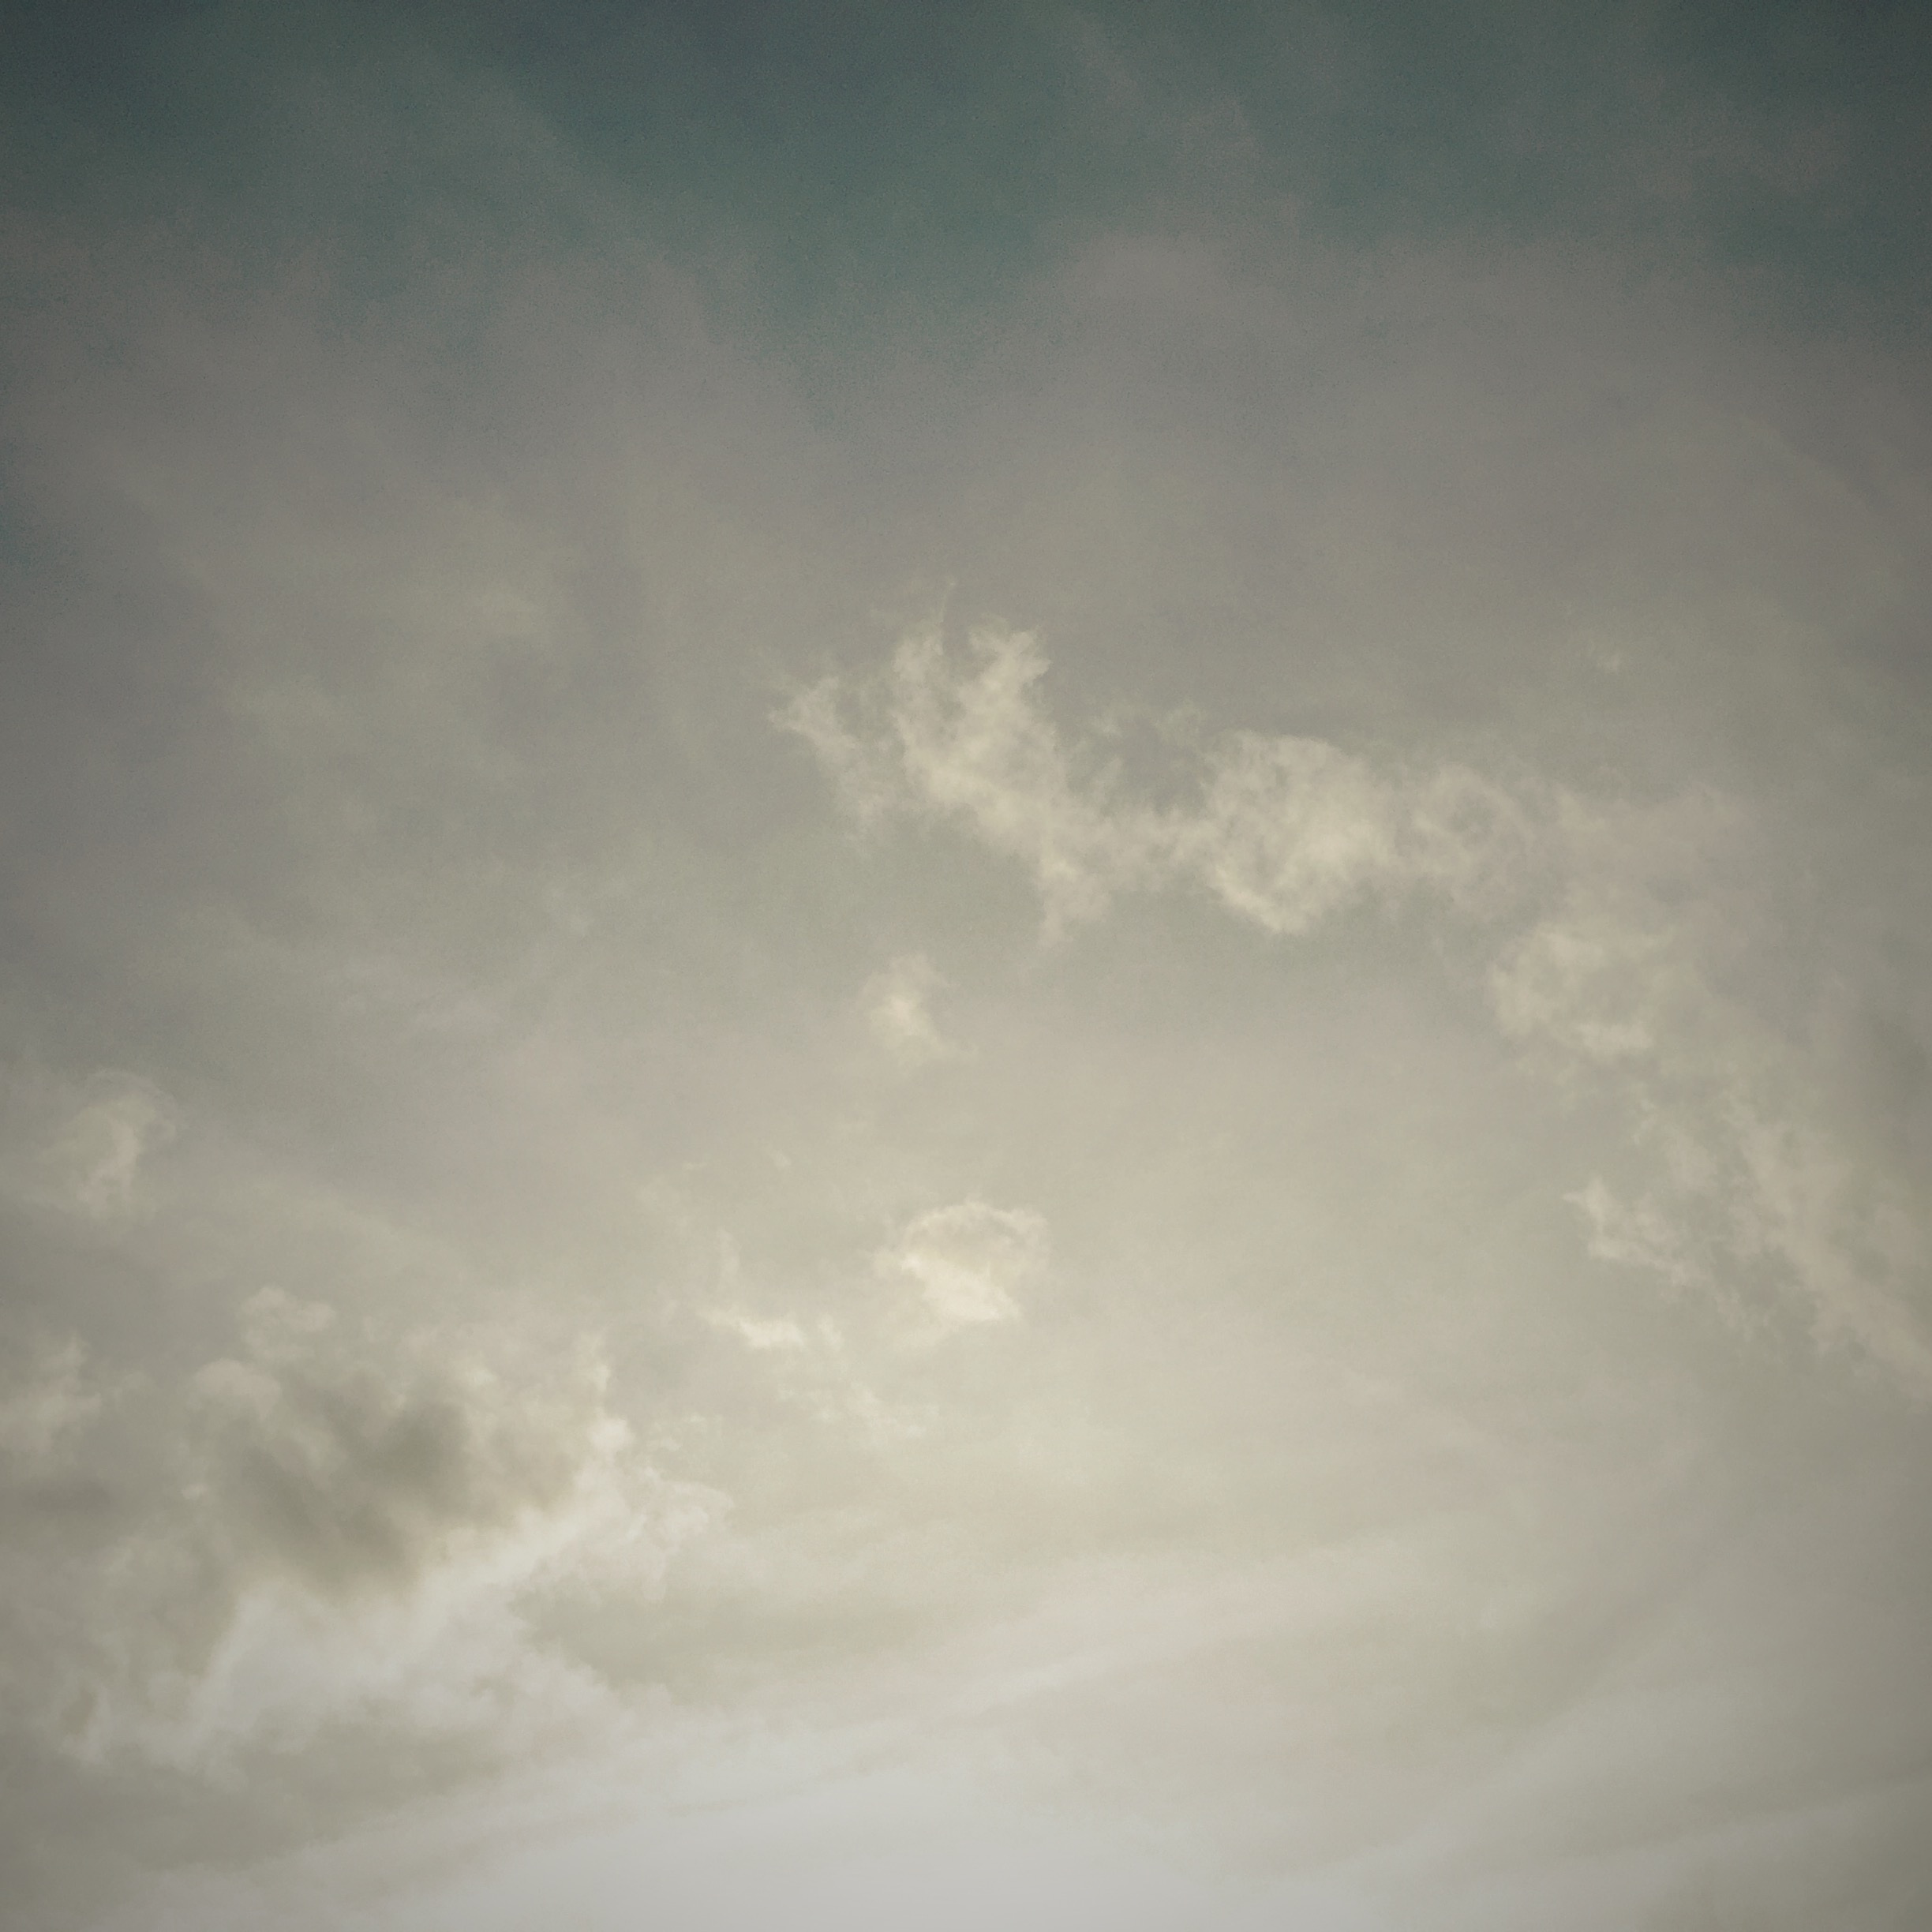
horizon, cloud, sky, sun, sunlight, atmosphere, weather, cumulus, meteorological phenomenon, atmospheric phenomenon, atmosphere of earth